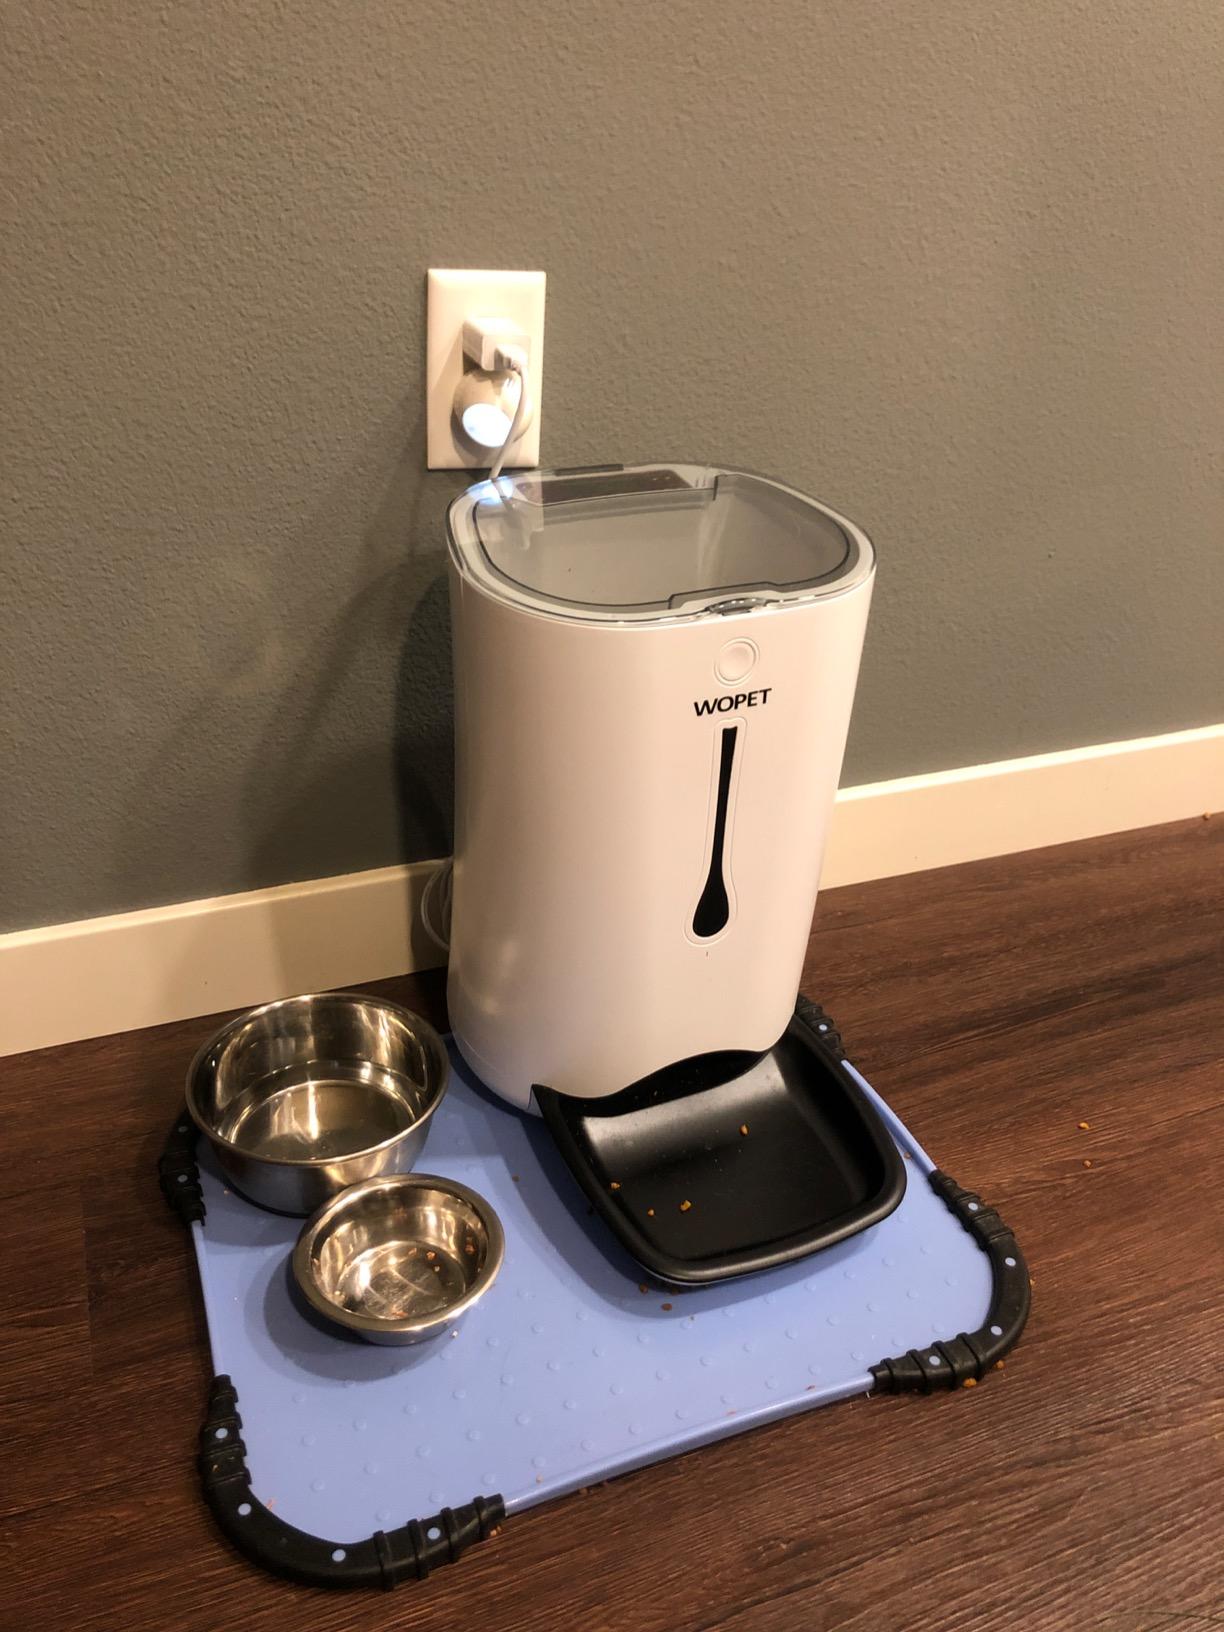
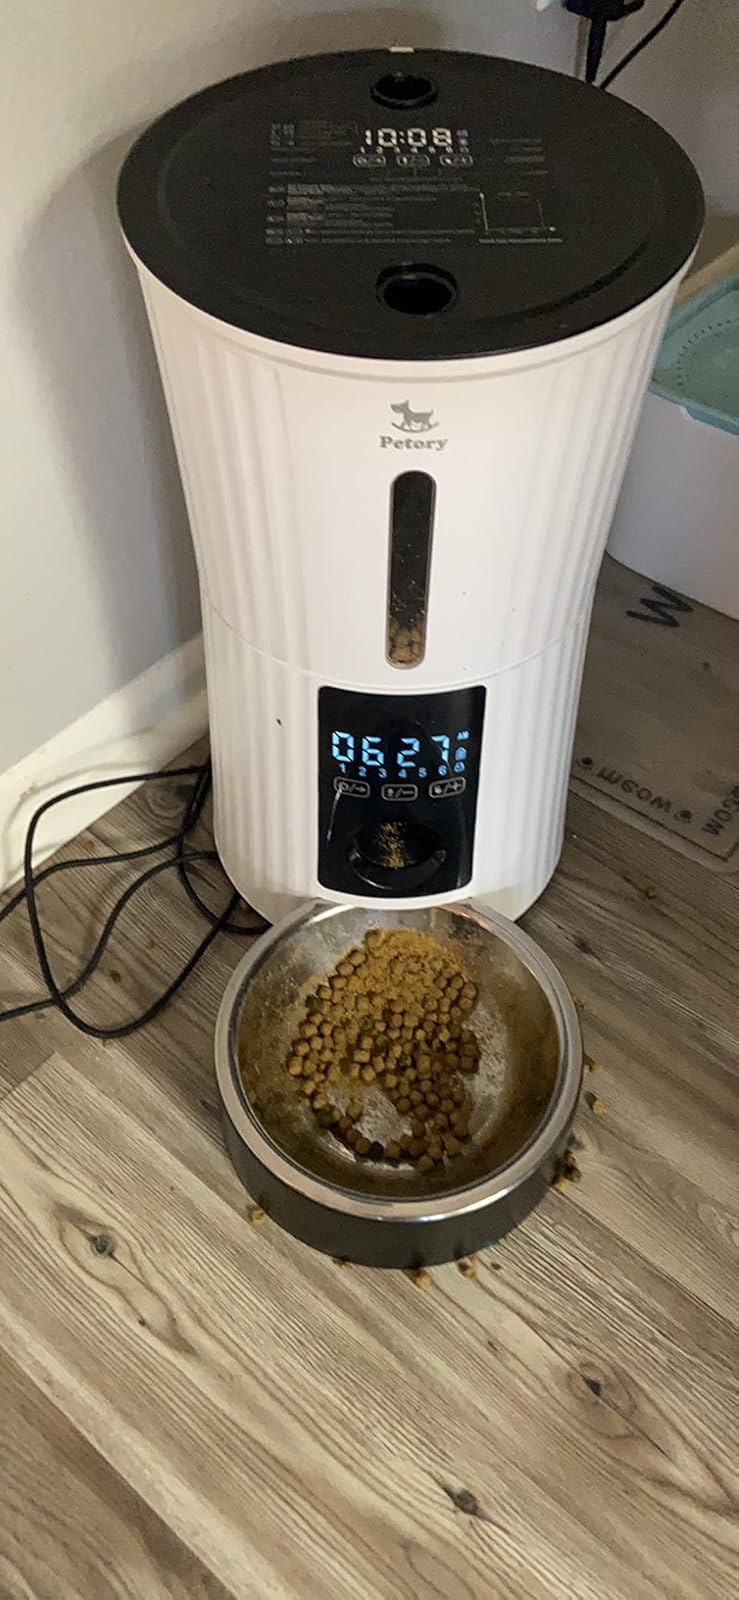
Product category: items_feeder
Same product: no